Redhill Peninsula

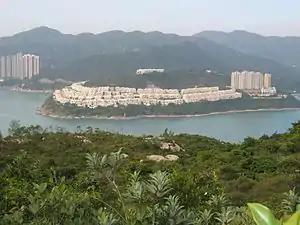
Redhill Peninsula viewed from Shek O Country Park

Redhill Peninsula is a low rise private housing estate in Tai Tam, Hong Kong. It is built at a round-shaped peninsula situated in Southern District towards Tai Tam Harbour and Turtle Cove. The peninsula includes a 113 metres hill named 'Red Hill'.